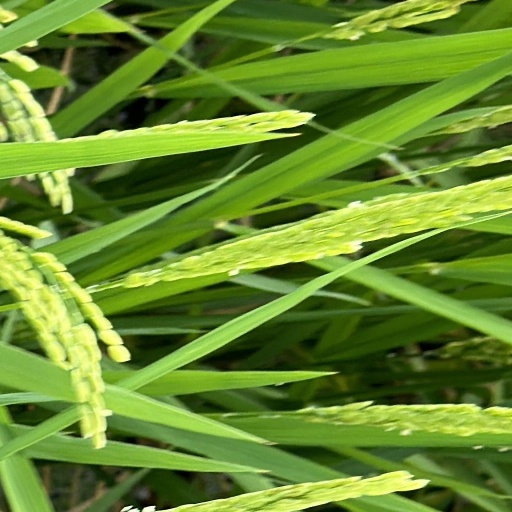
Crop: rice